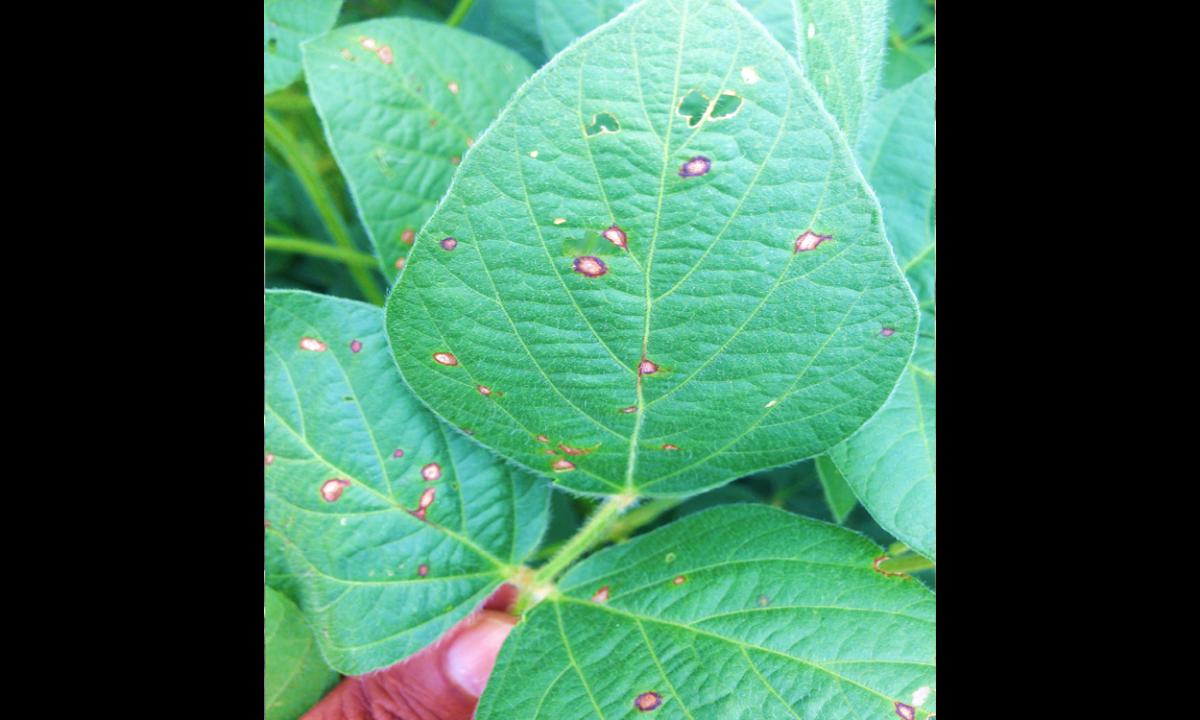
Plant: Soybean
Disease: soybean frog eye leaf spot